Give up LPG subsidy

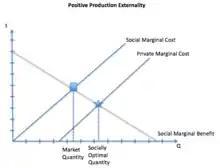

Positive externalities can be either positive production externalities or positive consumption externalities. Positive externalities benefit third-parties by increasing the well-being of others without receiving compensation in return. This leads to underproduction of the good, with an associated deadweight loss.